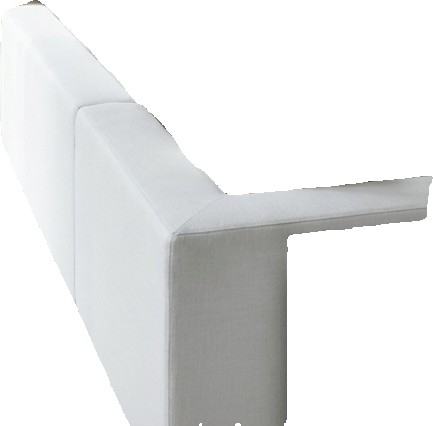
Surface category: sofa